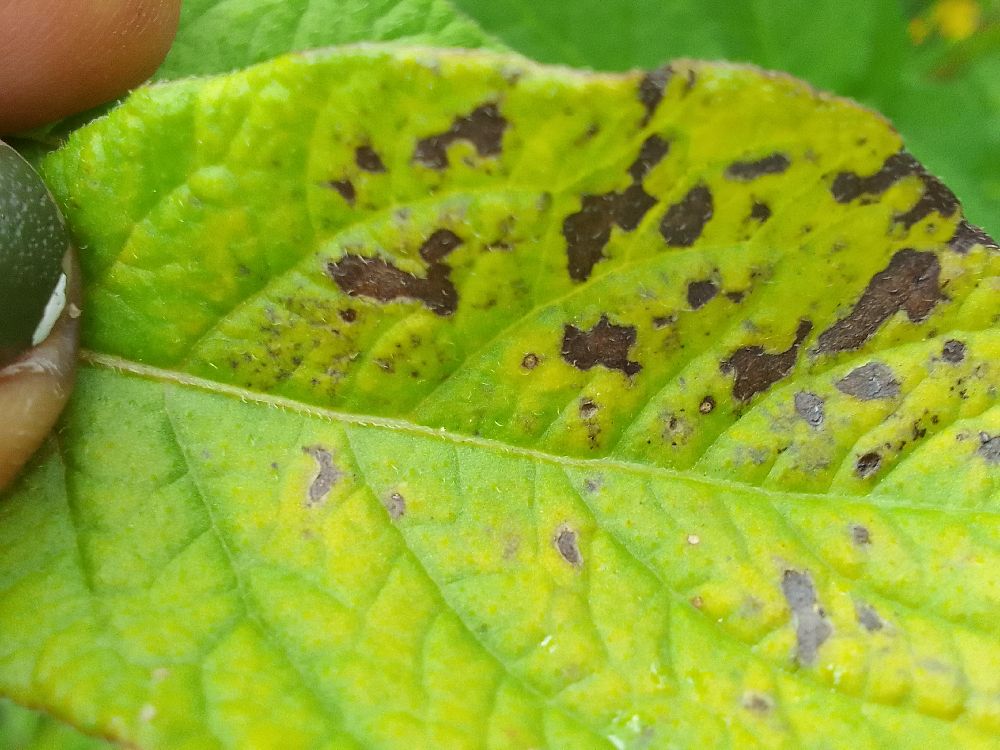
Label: Early blight